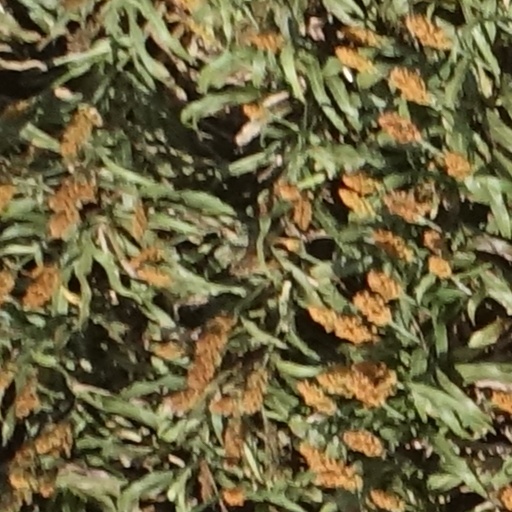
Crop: sorghum